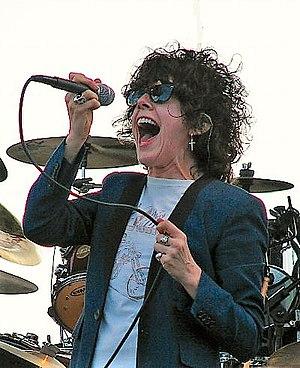
Cet article intitulé 2016 en radio en France est une synthèse de l'actualité du média radio en France pour l'année 2016. On ne retiendra en général que l'actualité des radios de caractère national ou international, afin de ne pas se perdre dans les détails des radios locales.
Laura Pergolizzi, dite LP, née le 18 mars 1981 à Huntington sur l'ile de Long Island, est une auteure-compositrice-interprète et musicienne américaine.